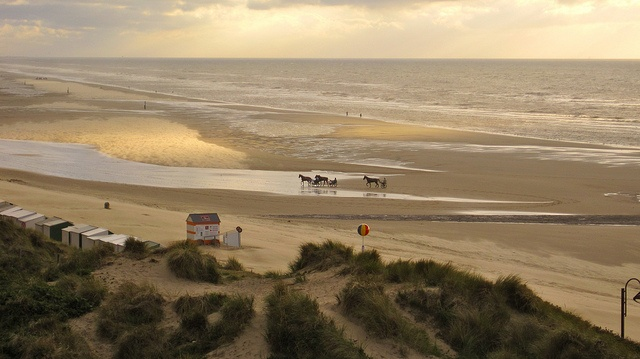
A cloudy day at a real sandy beach.
A herd of animals standing on top of a flooded beach.
A group of horses are walking on the beach near the ocean.
There is a view of the beach with horses on it.
Horses are walking on a beach in the distance.